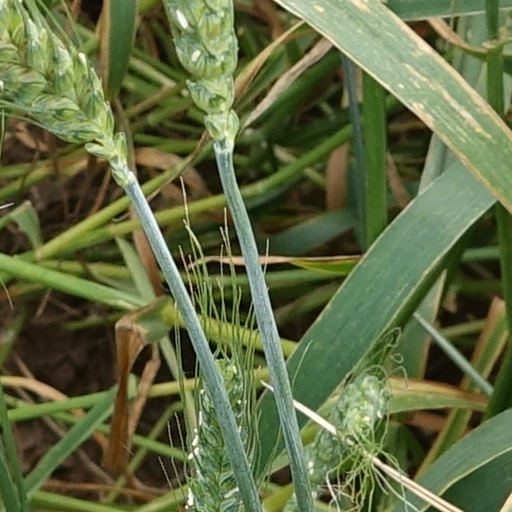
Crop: wheat